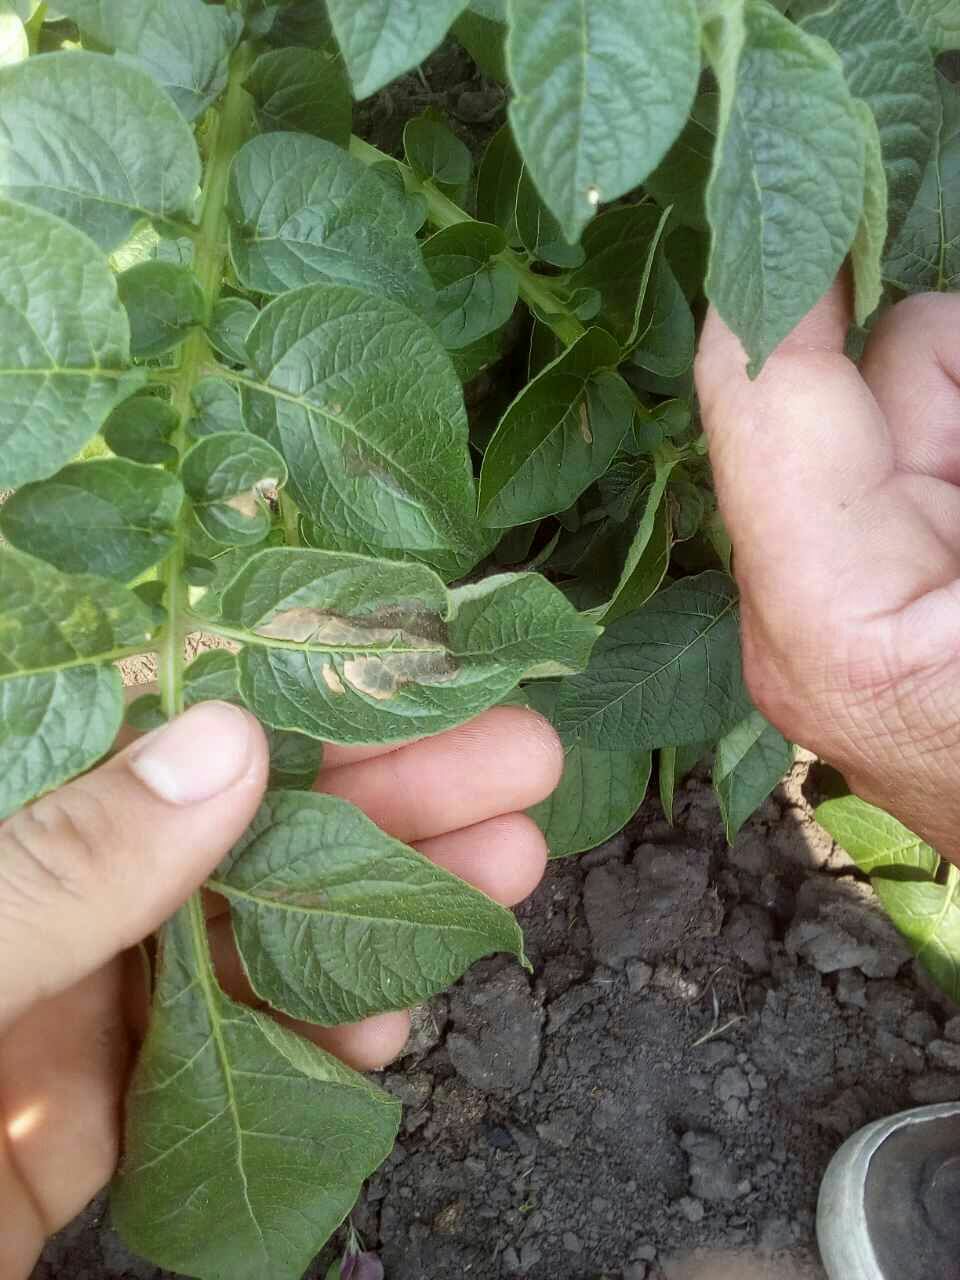
Plant: Potato
Disease: potato late blight